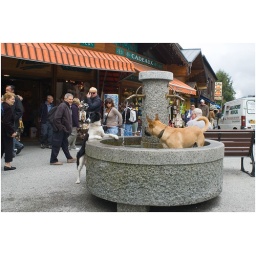
Free running spring water fountains are popular in the Alps.